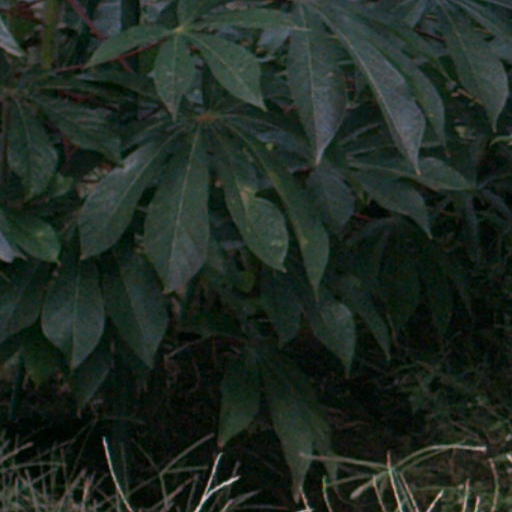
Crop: cassava